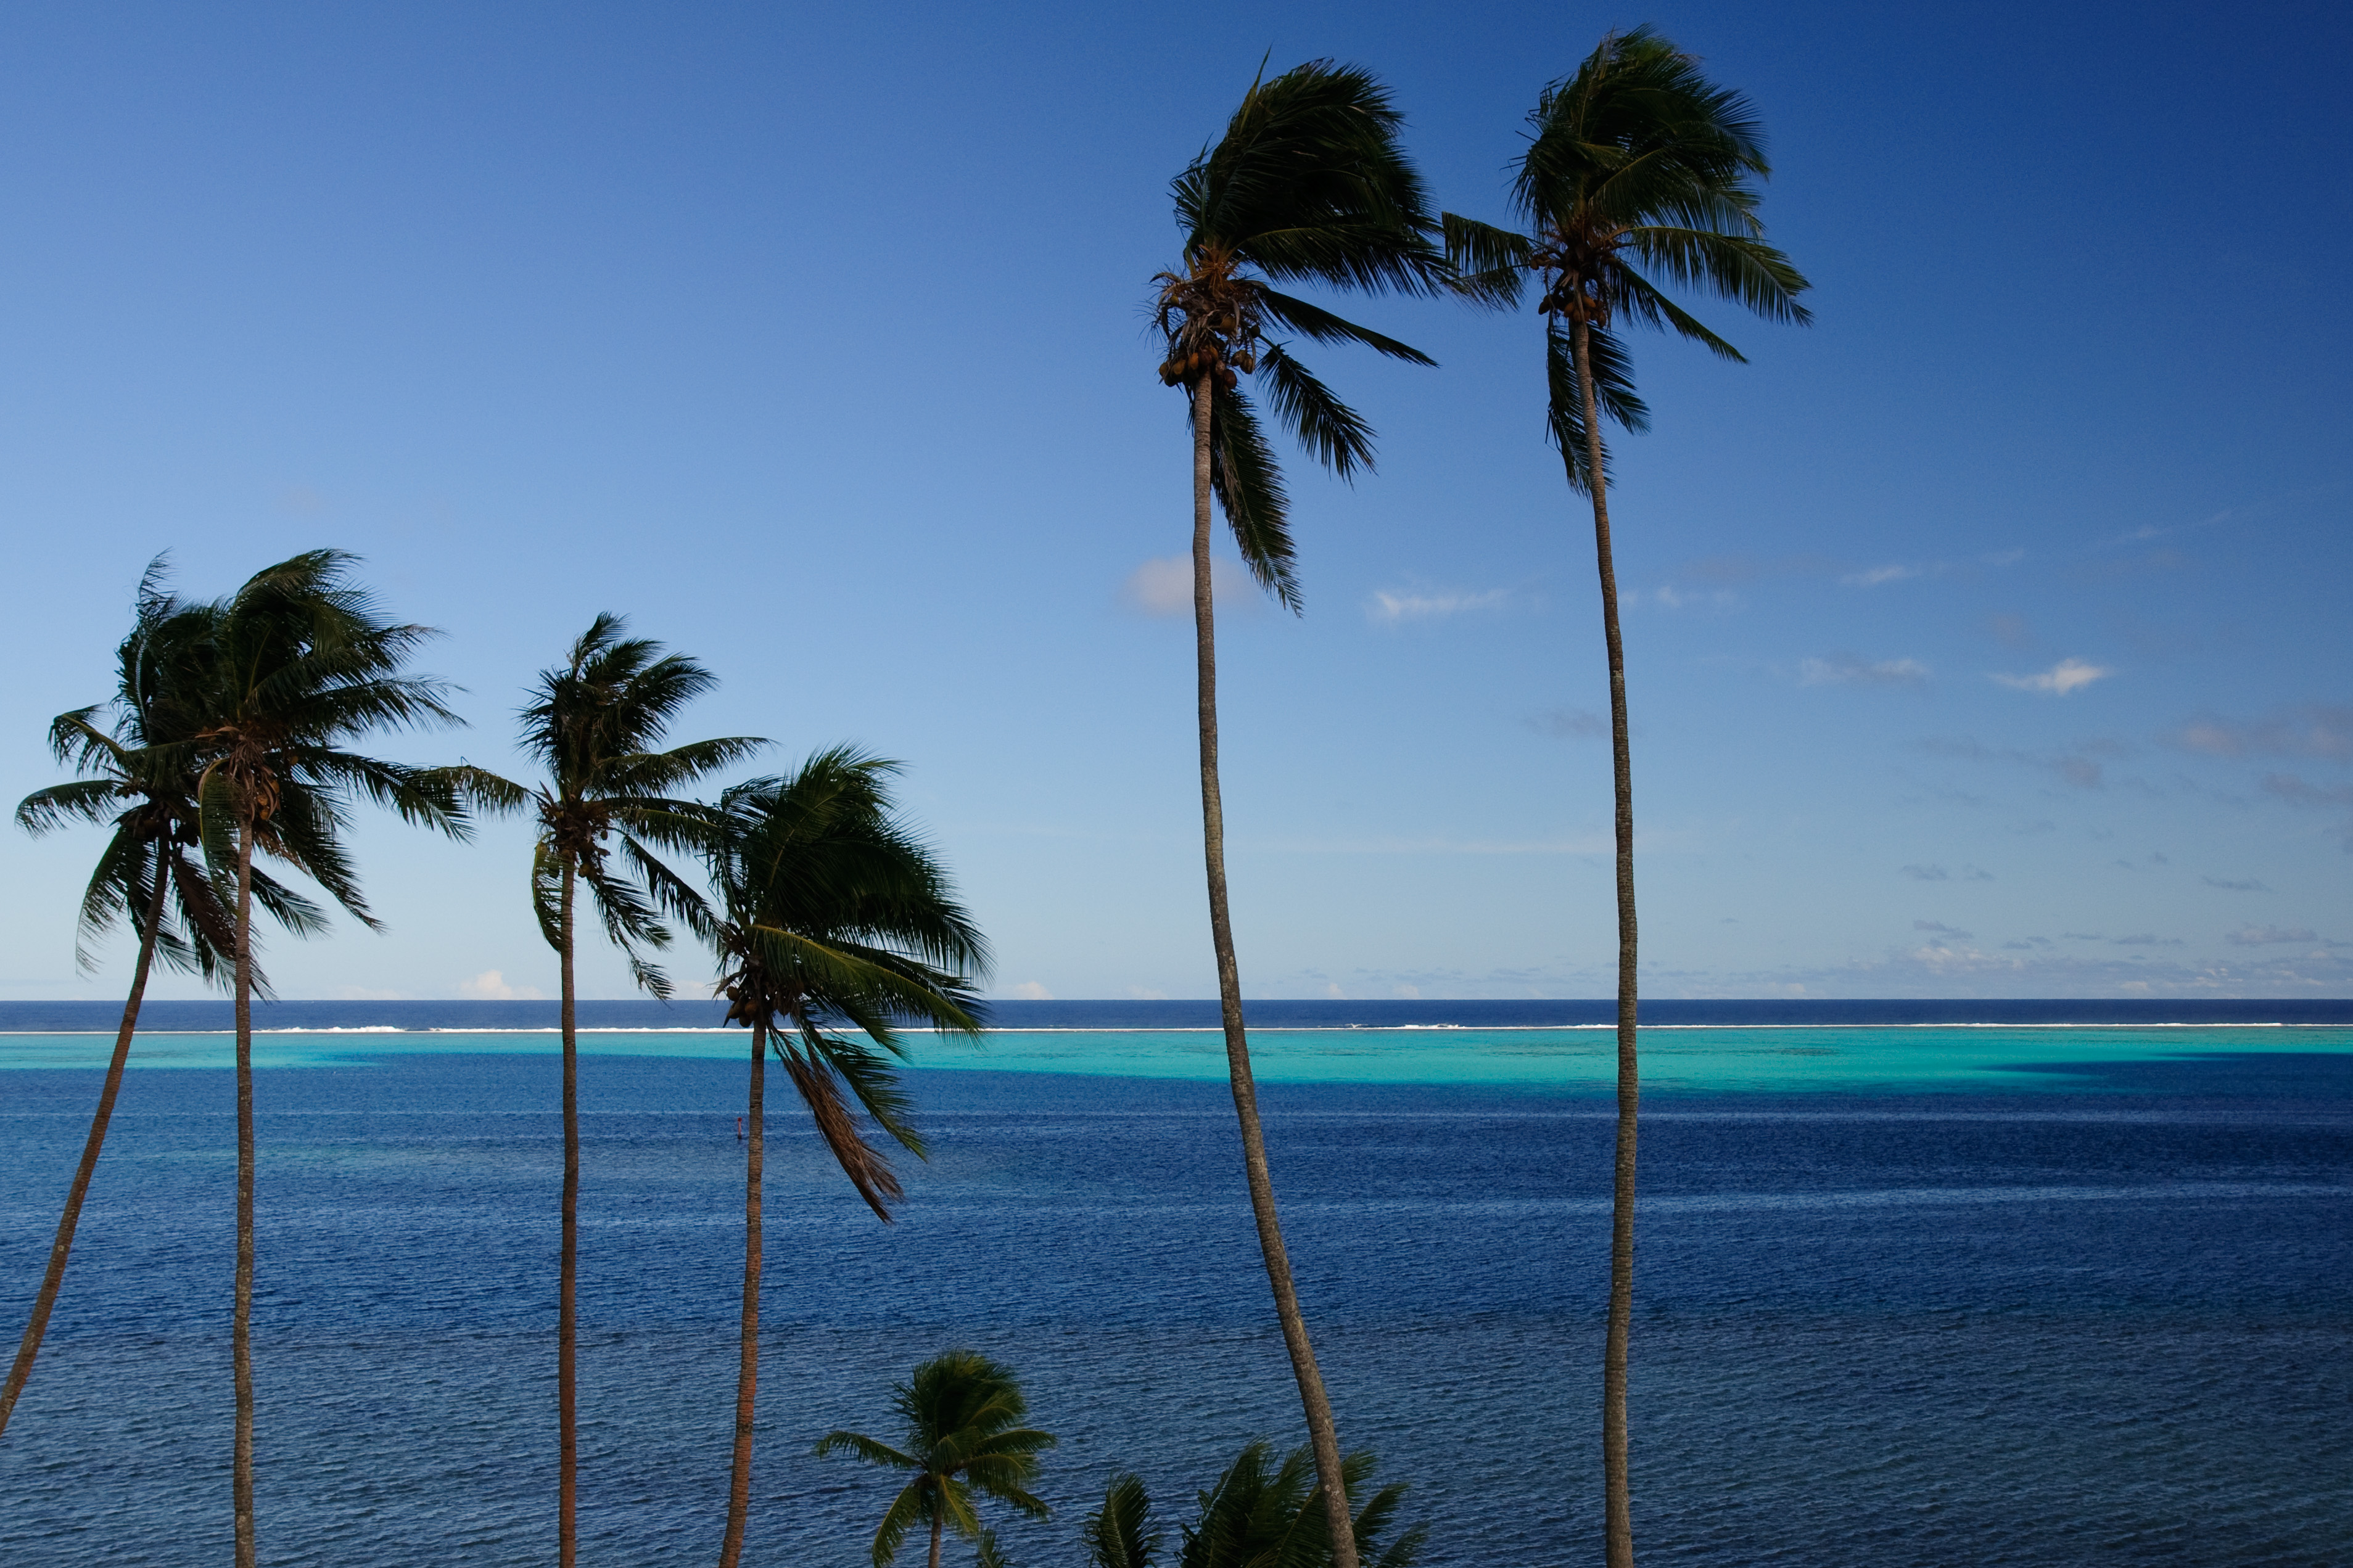
beach, sea, coast, tree, ocean, horizon, plant, sky, sunset, shore, wind, vacation, lagoon, bay, island, blue, nikon, body of water, caribbean, tropics, cape, d300, polinesia, woody plant, arecales, palm family